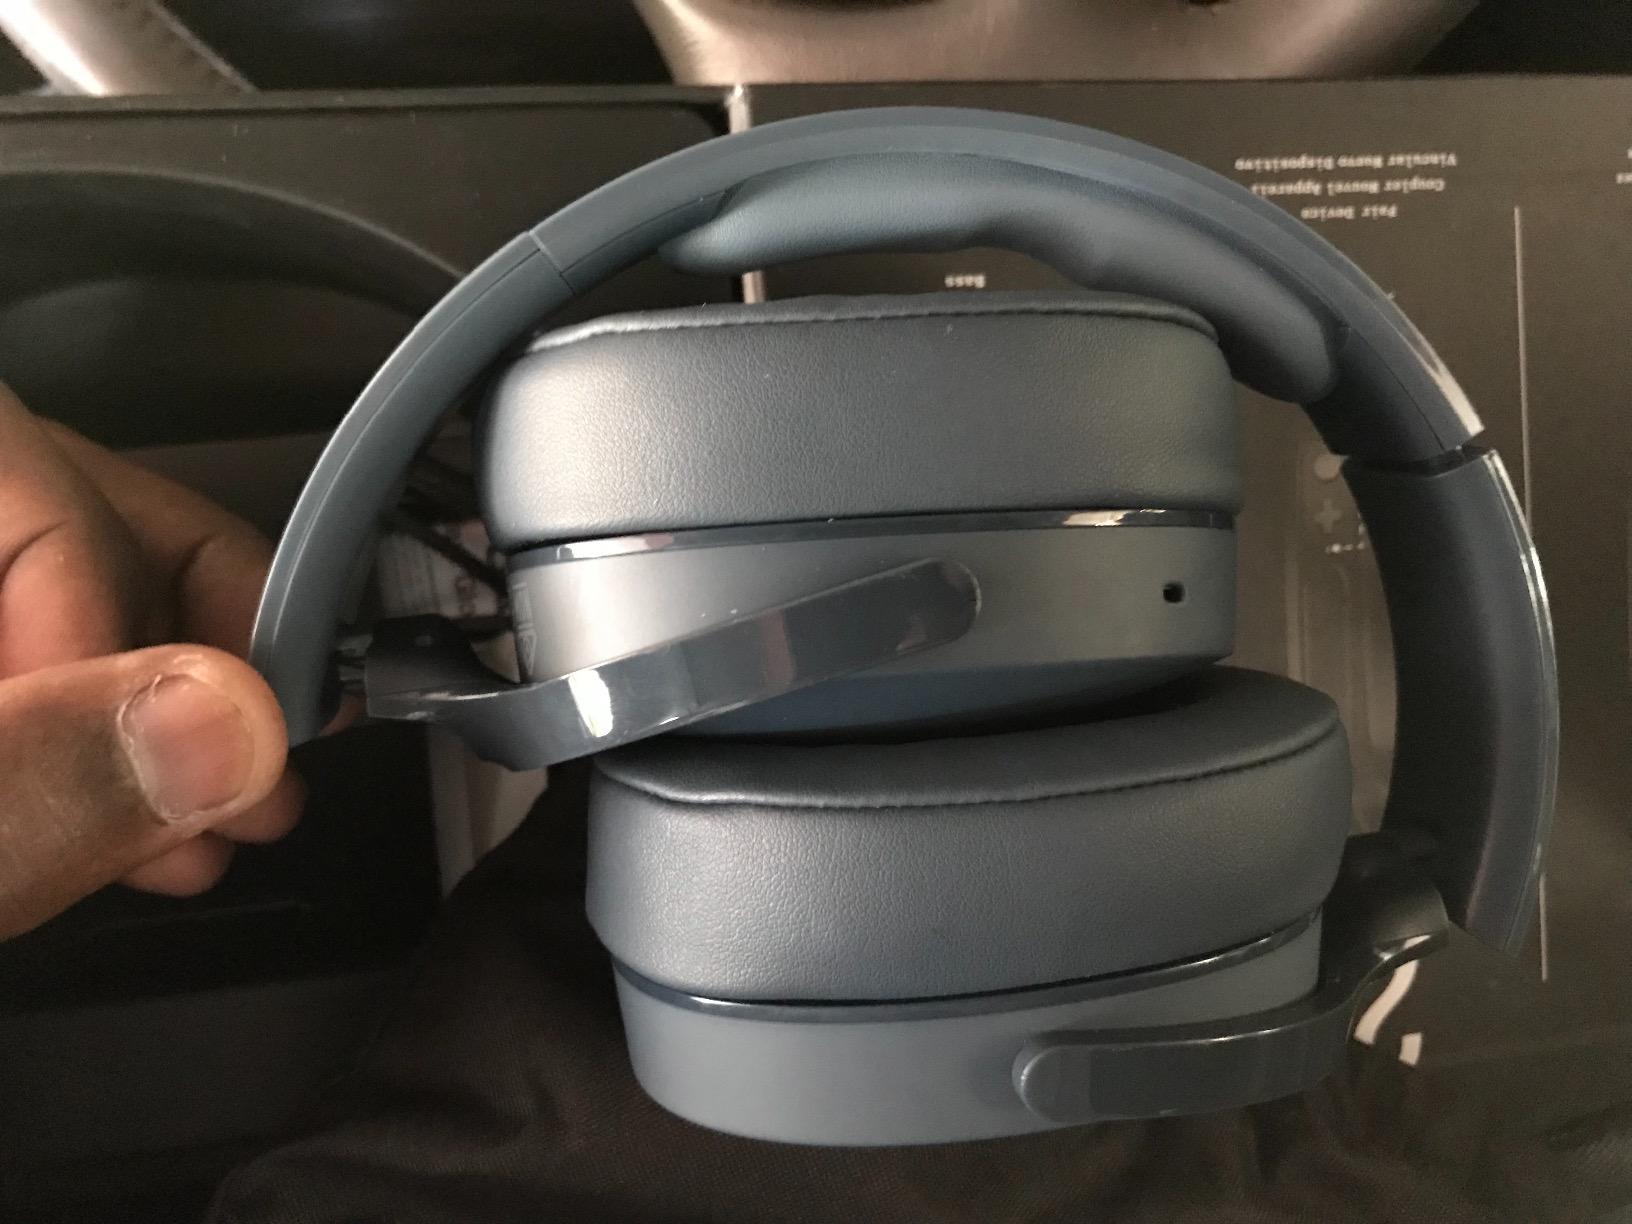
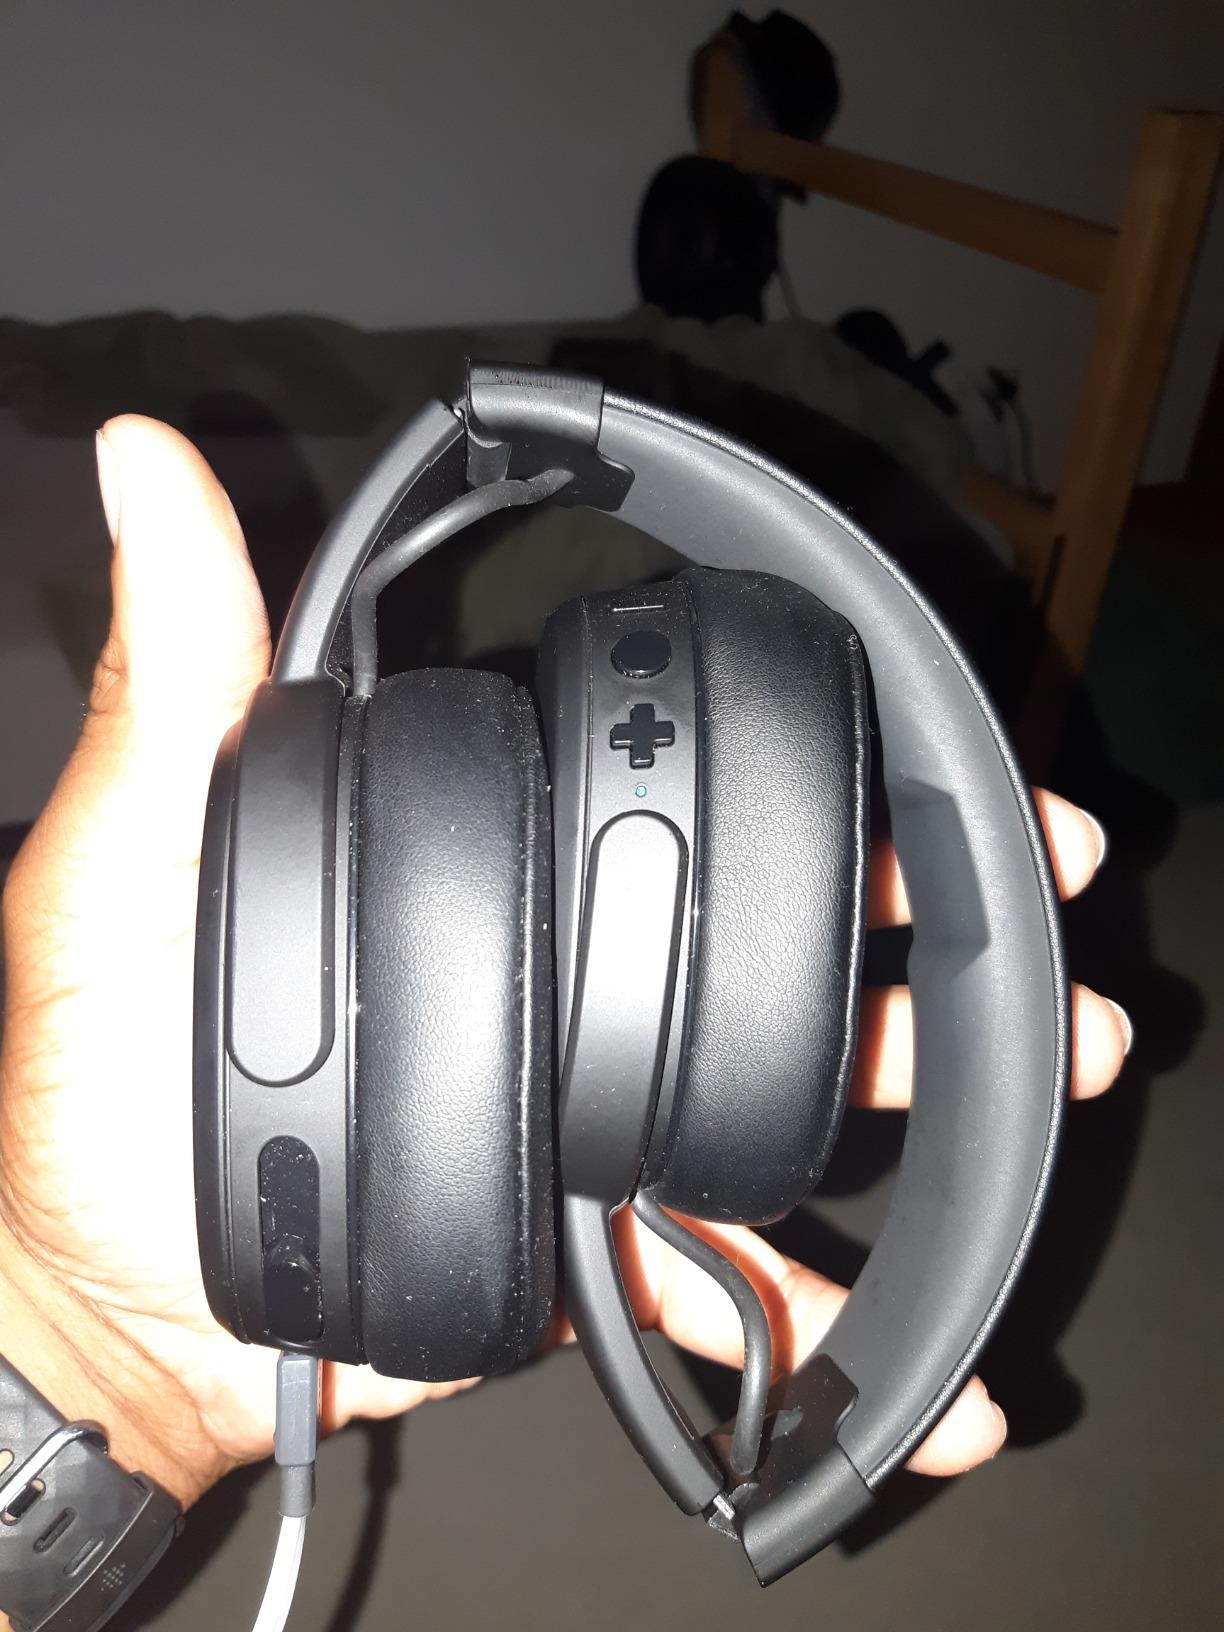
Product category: headphones
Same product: yes